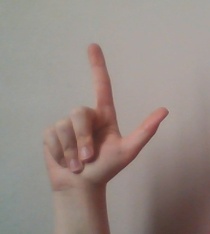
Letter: laam